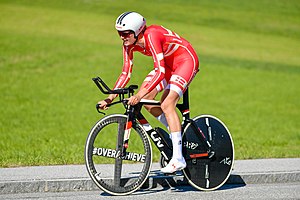
VM i landevejscykling 2018 – Enkeltstart (damer) / Hold og ryttere / Danske ryttere
Damernes enkeltstart ved VM i landevejscykling 2018 blev afholdt tirsdag den 25. september. Ruten var 27,8 km lang. Løbet blev vundet af hollandske Annemiek van Vleuten for andet år i træk.